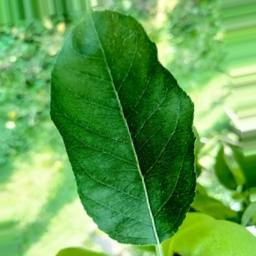
Label: Healthy